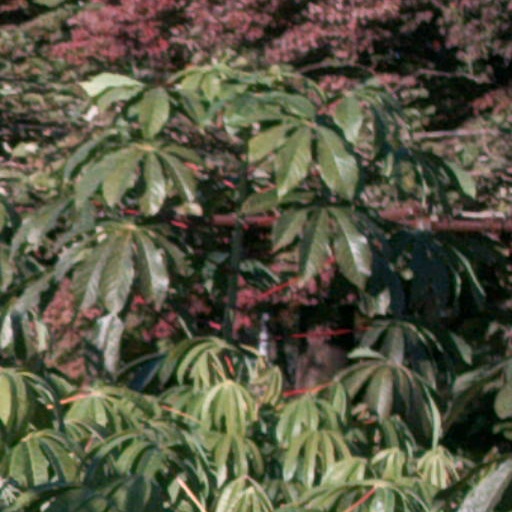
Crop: cassava